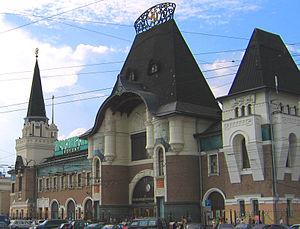
La gare de Iaroslavl est l'une des neuf gares ferroviaires importantes de Moscou. Elle se situe place Komsomolskaïa, dite place des Trois-Gares à cause de sa proximité avec la gare de Léningrad et la gare de Kazan. C'est, avec cette dernière, la gare principale qui dessert le Transsibérien. Elle relie donc Moscou à la Chine et à Vladivostok. Ses lignes mènent à la Sibérie, à l'Oural, ainsi que le nord de la Russie avec Kostroma, Vologda, Arkhangelsk et Iaroslavl.